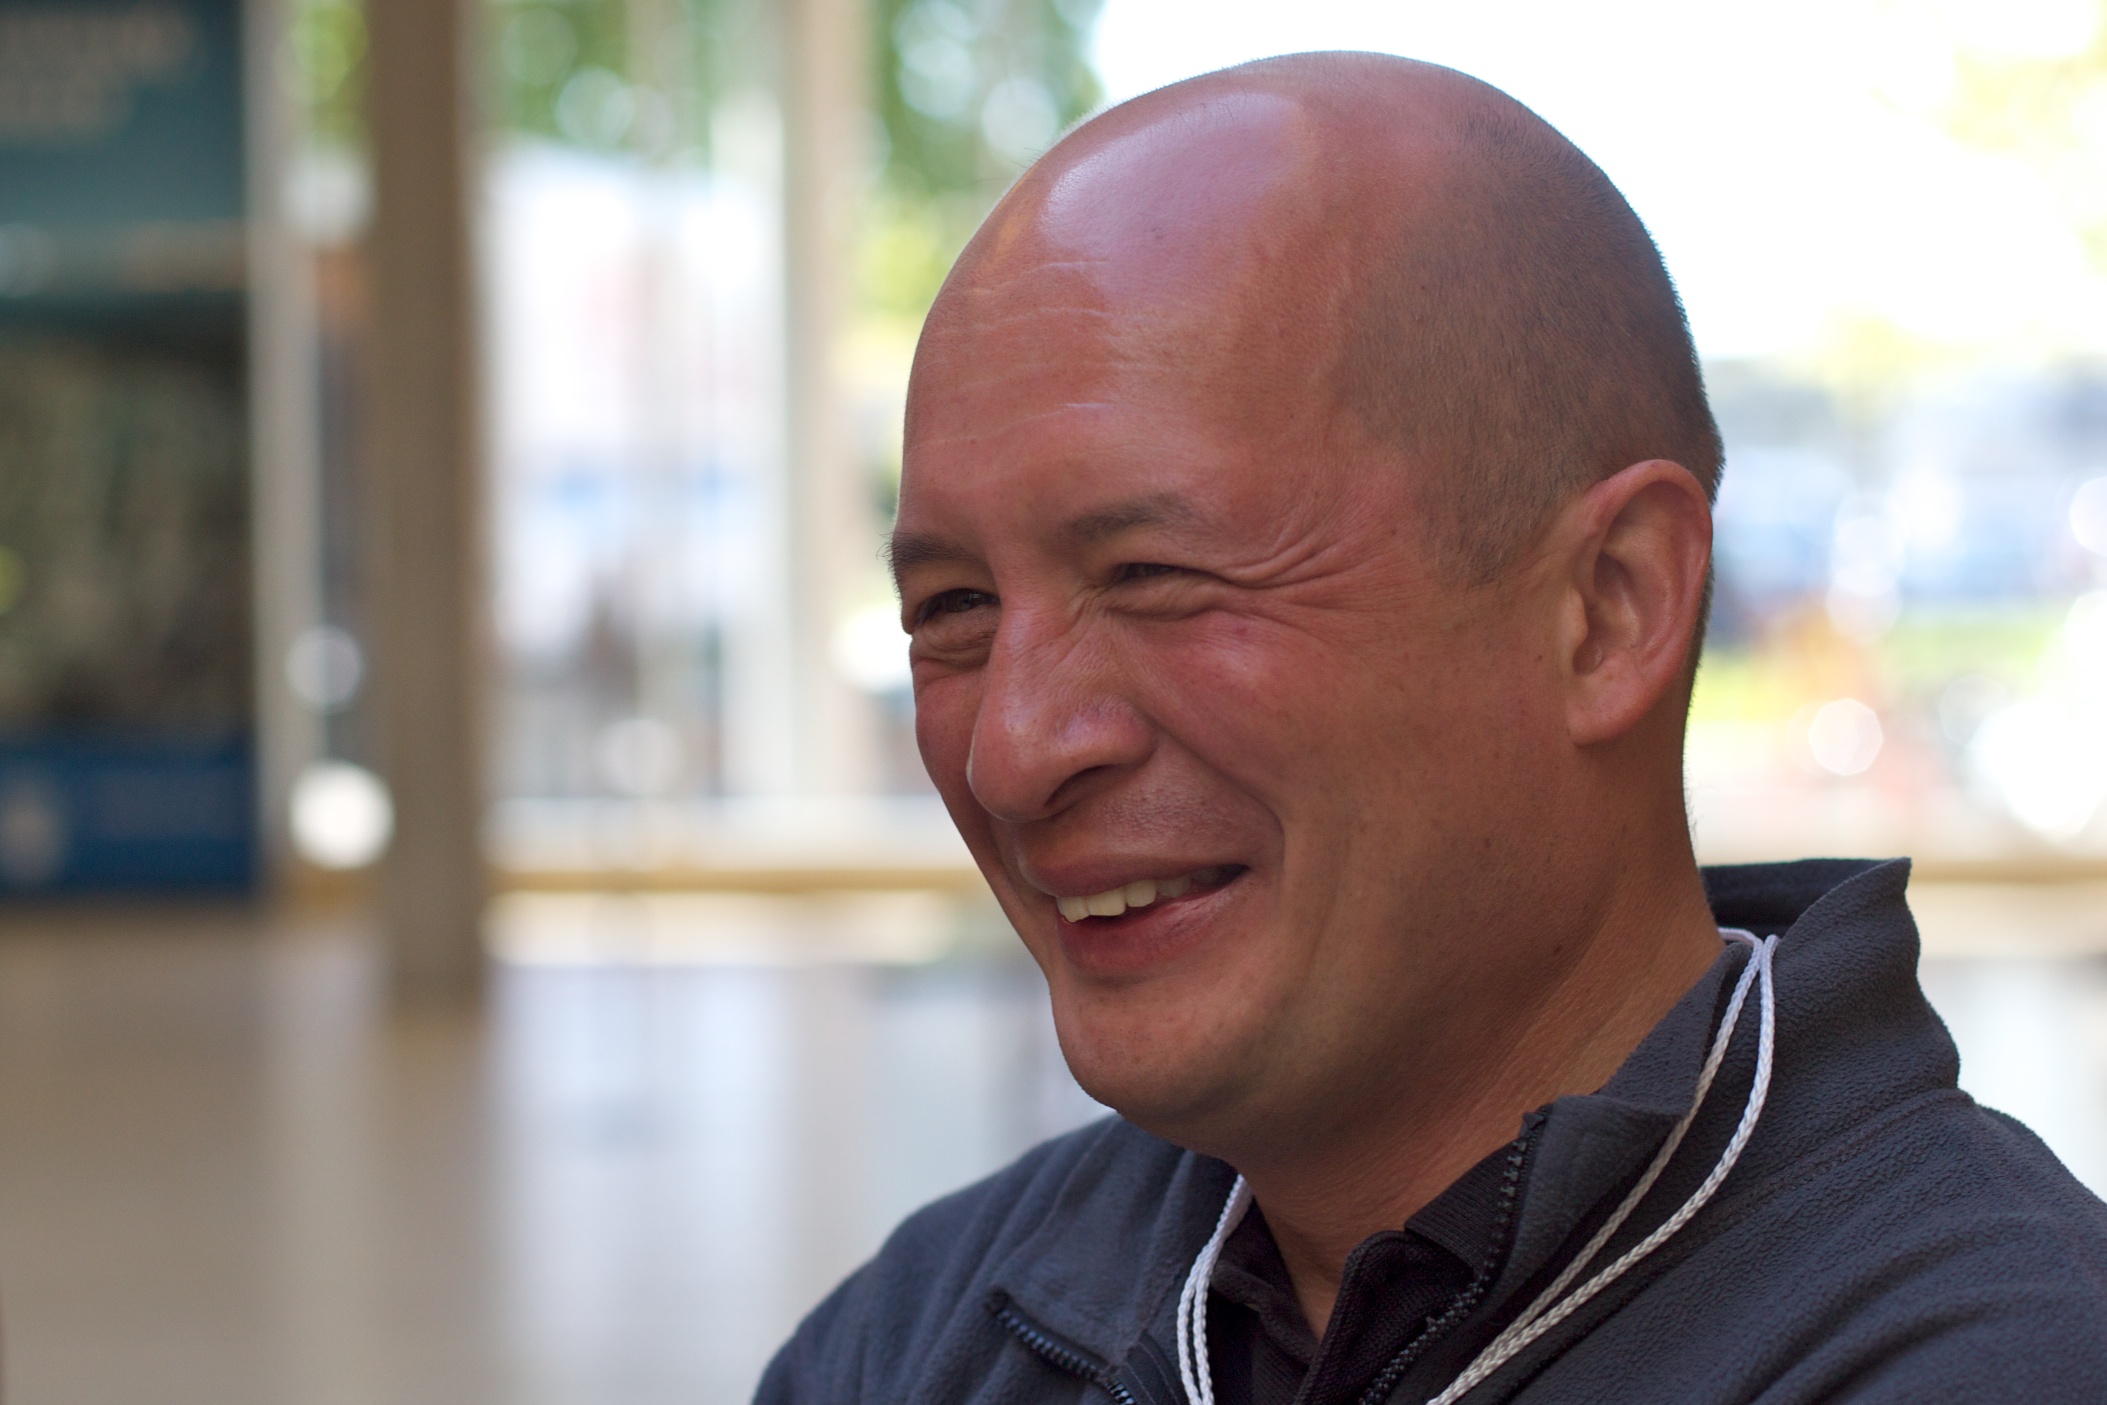
man, person, people, male, professional, conversation, senior citizen, northernvoice10, northernvoice